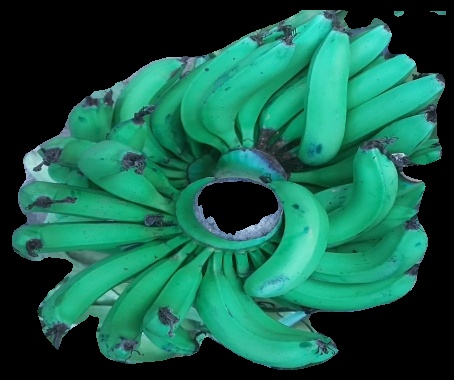
Variety: pachbale
Grade: grade3